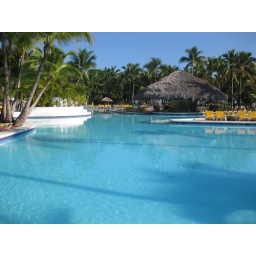
Main resort pool with swim-up bar under the thatched roof